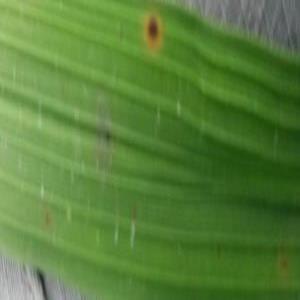
Disease: Brownspot